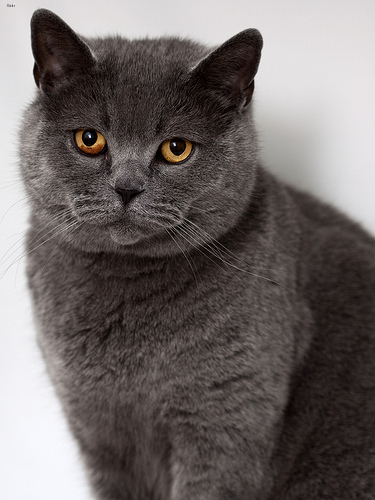
Animal: cat
Breed: british_shorthair